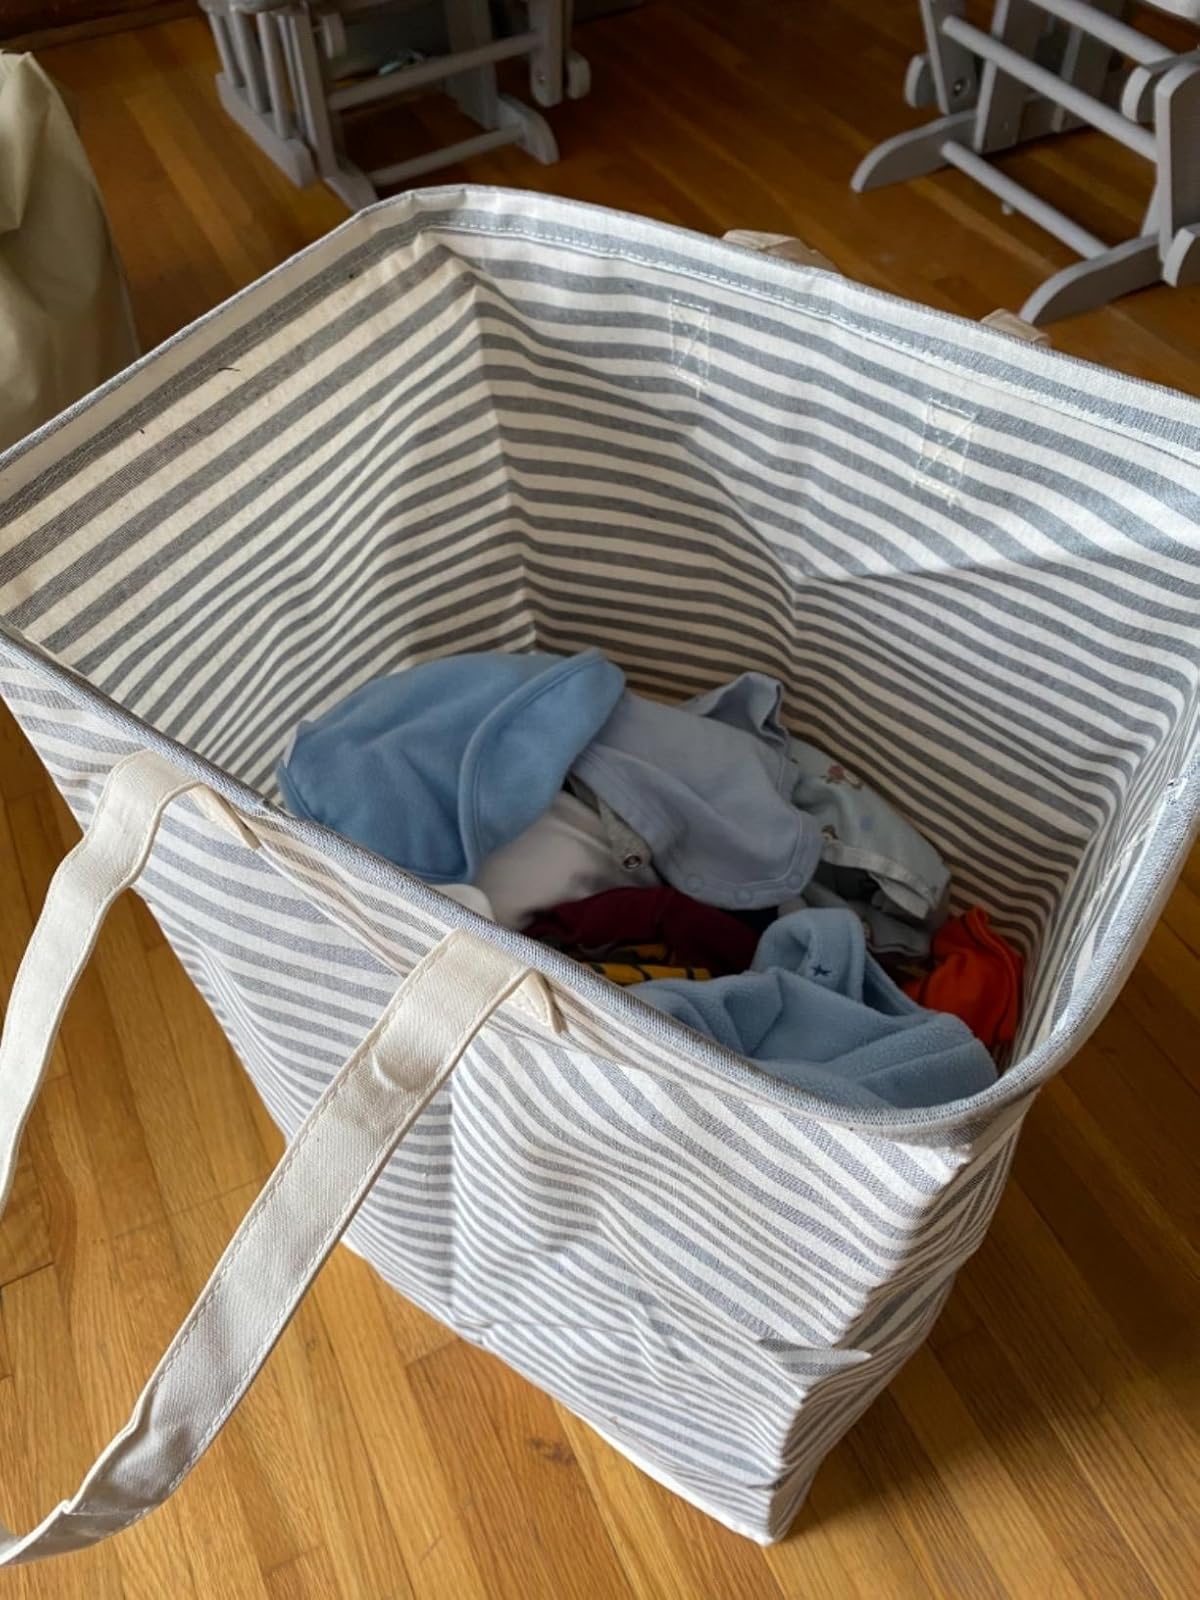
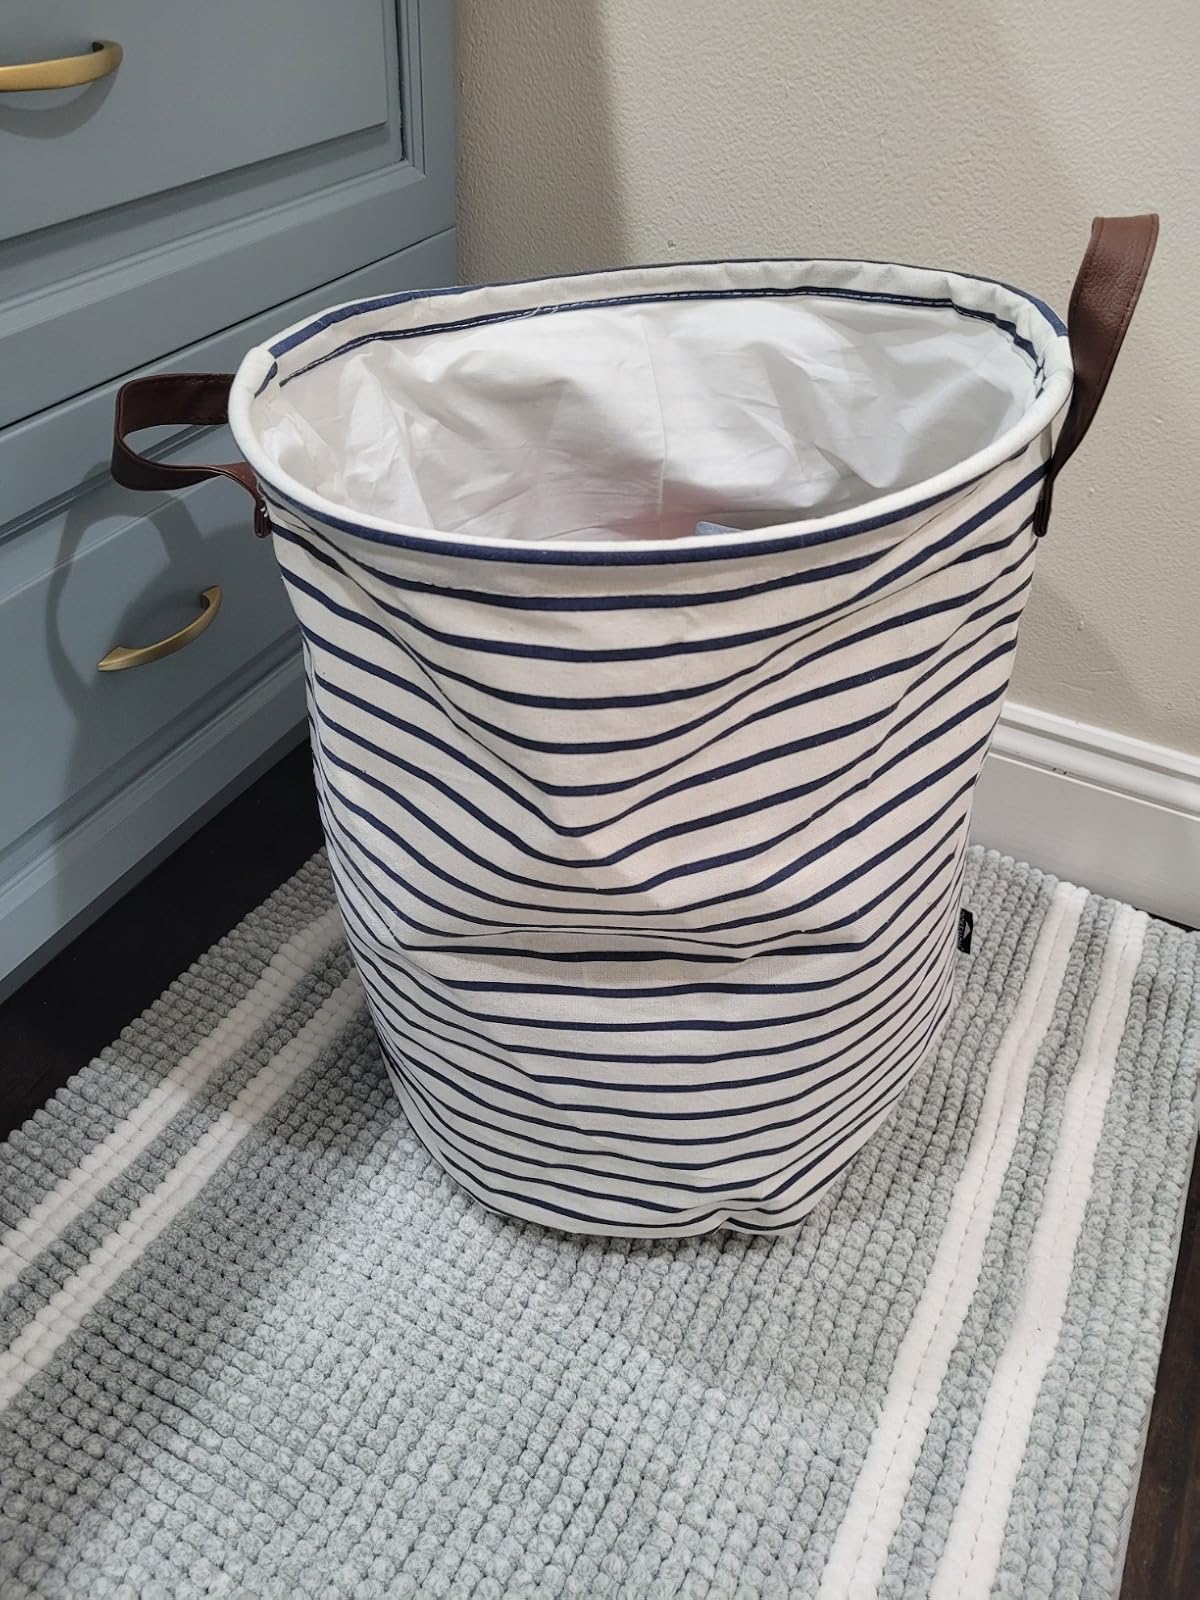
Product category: items_hamper
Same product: no